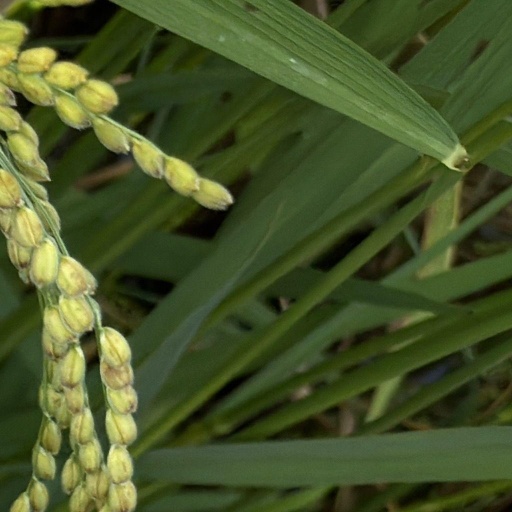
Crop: rice